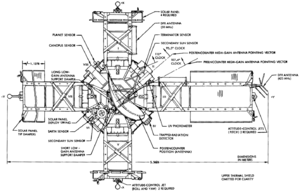
Mariner 5 est la cinquième sonde spatiale du programme Mariner développé par l'agence spatiale américaine de la NASA pour explorer les planètes inférieures du Système solaire. En décembre 1965, la NASA approuve la modification de la sonde de réserve de Mariner 4, la sonde Mariner 5 afin de réaliser un survol plus rapproché de la planète Vénus que la sonde Mariner 2 qui a effectué le premier survol de la planète Vénus en décembre 1962.